Wagenhausen

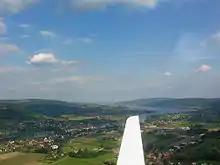
Aerial view of Wagenhausen, Stein am Rhein and Eschenz

Wagenhausen has an area, , of . Of this area, or 53.7% is used for agricultural purposes, while or 29.1% is forested. Of the rest of the land, or 11.4% is settled (buildings or roads), or 4.4% is either rivers or lakes and or 1.2% is unproductive land.